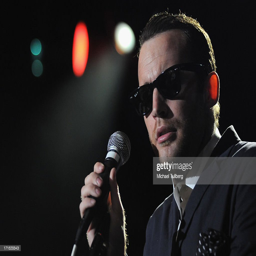
hard rock artist performs live with band .